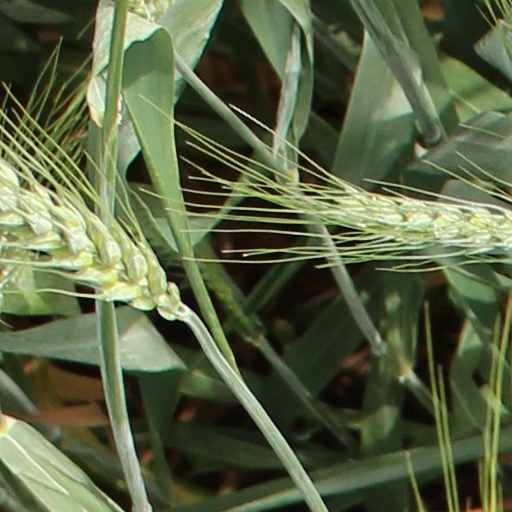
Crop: wheat